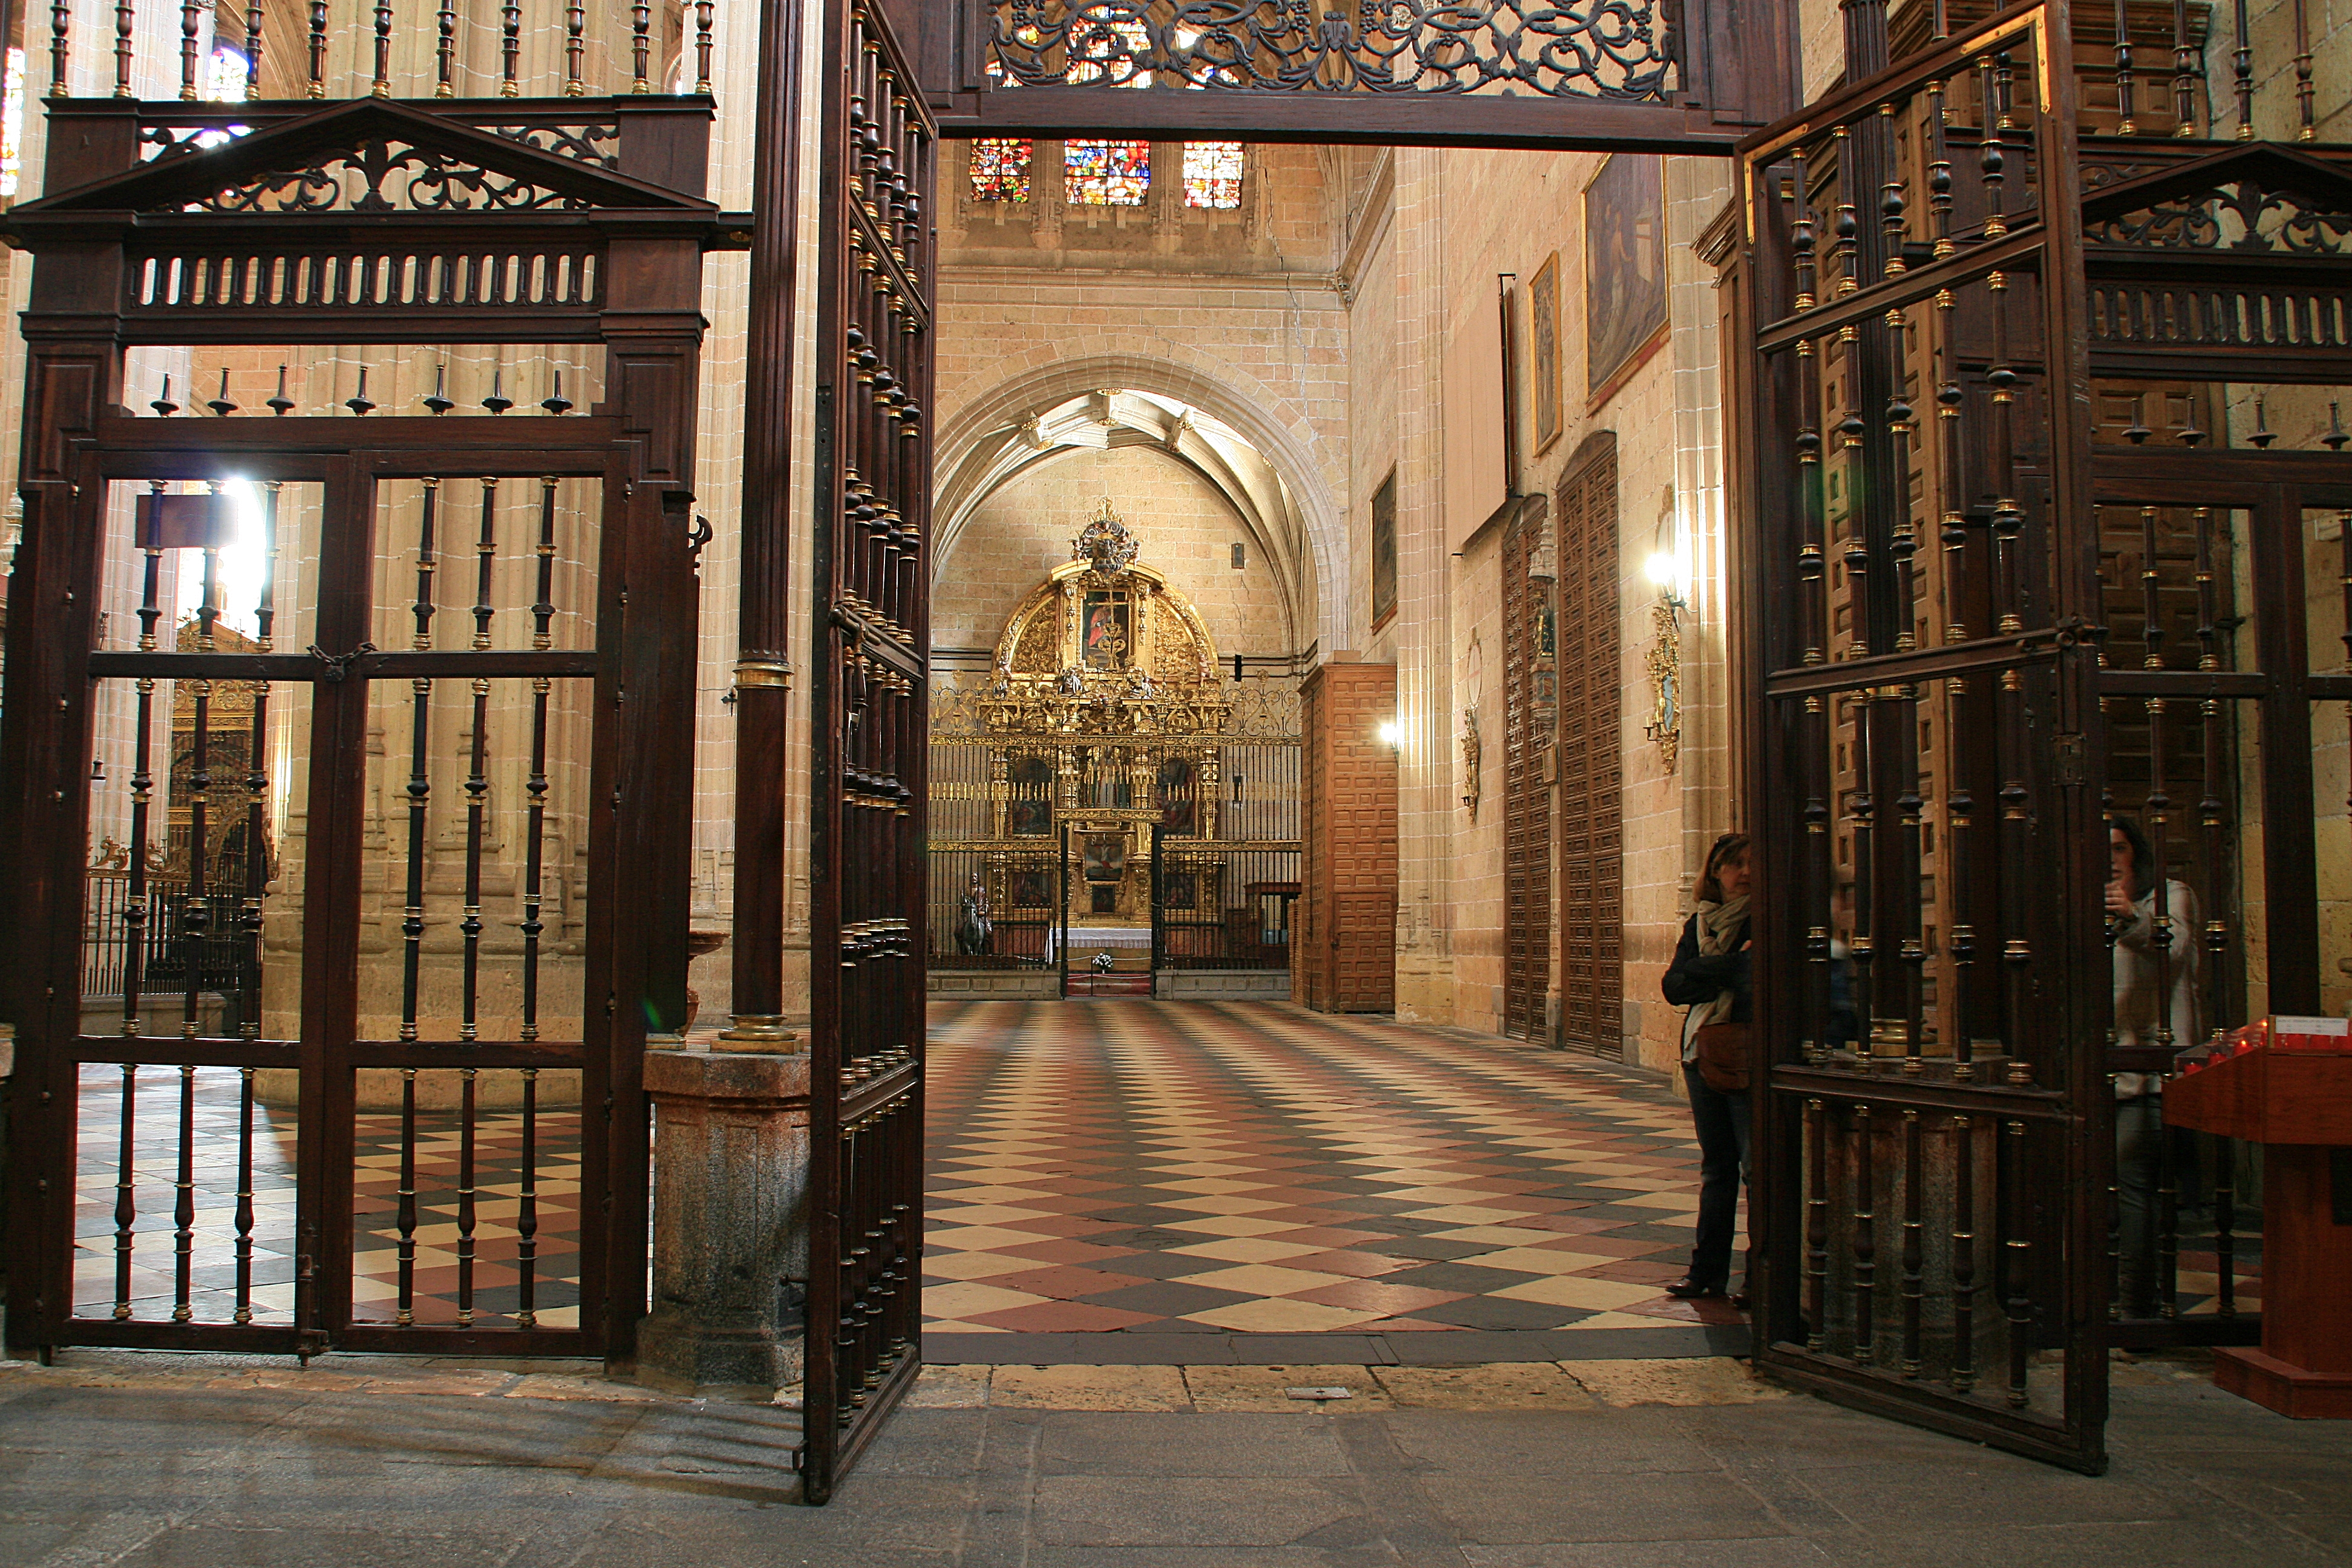
street, building, palace, alley, cathedral, place of worship, aisle, catedral, synagogue, gotico, segovia, catedraldesegovia, arcade